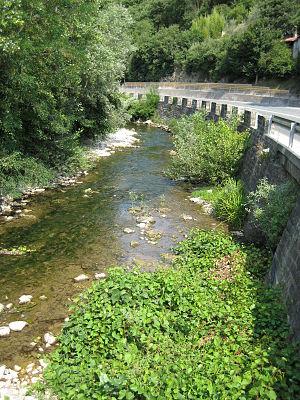
Le Rižana, ou le Risano, est un fleuve de la péninsule d'Istrie dans l'ouest de la Slovénie. C'est le seul cours d'eau important de la côte slovène qui coule directement dans la mer Adriatique, et la plus importante source d'eau pour la côte slovène.